Game On Dude

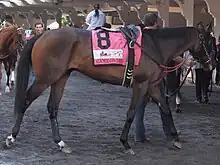
Game on Dude in the paddock prior to the Belmont Stakes

Unraced as a two-year-old, Game On Dude began his racing career at Gulfstream Park in early 2010, winning a maiden race over one mile at his second attempt. He was then moved up in class to contest three of the preparatory races for the Triple Crown series. After finishing unplaced in the Florida Derby and the Cliff's Edge Derby Trial, he ran in the Grade III Lone Star Derby at Lone Star Park on May 8. Ridden by Martin Garcia, he took the lead in the straight and drew clear of his opponents to record his first significant win by four and a half lengths. Garcia was again in the saddle when Game On Dude started a 17/1 outsider for the Belmont Stakes on June 5. He challenged for the lead early in the straight before finishing fourth of the eleven runners, two and a half lengths behind the winner Drosselmeyer. Game On Dude did not race again in 2010: according to Baffert; "He did something to a hind ankle, so I had to stop on him."